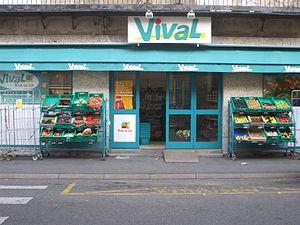
Alimentation générale (épicerie) Vival, 9, avenue Alsace Lorraine, Brive la Gaillarde, France
Le groupe Casino est un groupe français de distribution fondé en 1898 par Geoffroy Guichard. À la différence de ses principaux concurrents français, le groupe Casino a fait le pari de développer une stratégie multi-enseignes dans les années 1990 sous l’égide de son Président-directeur général, Jean-Charles Naouri.